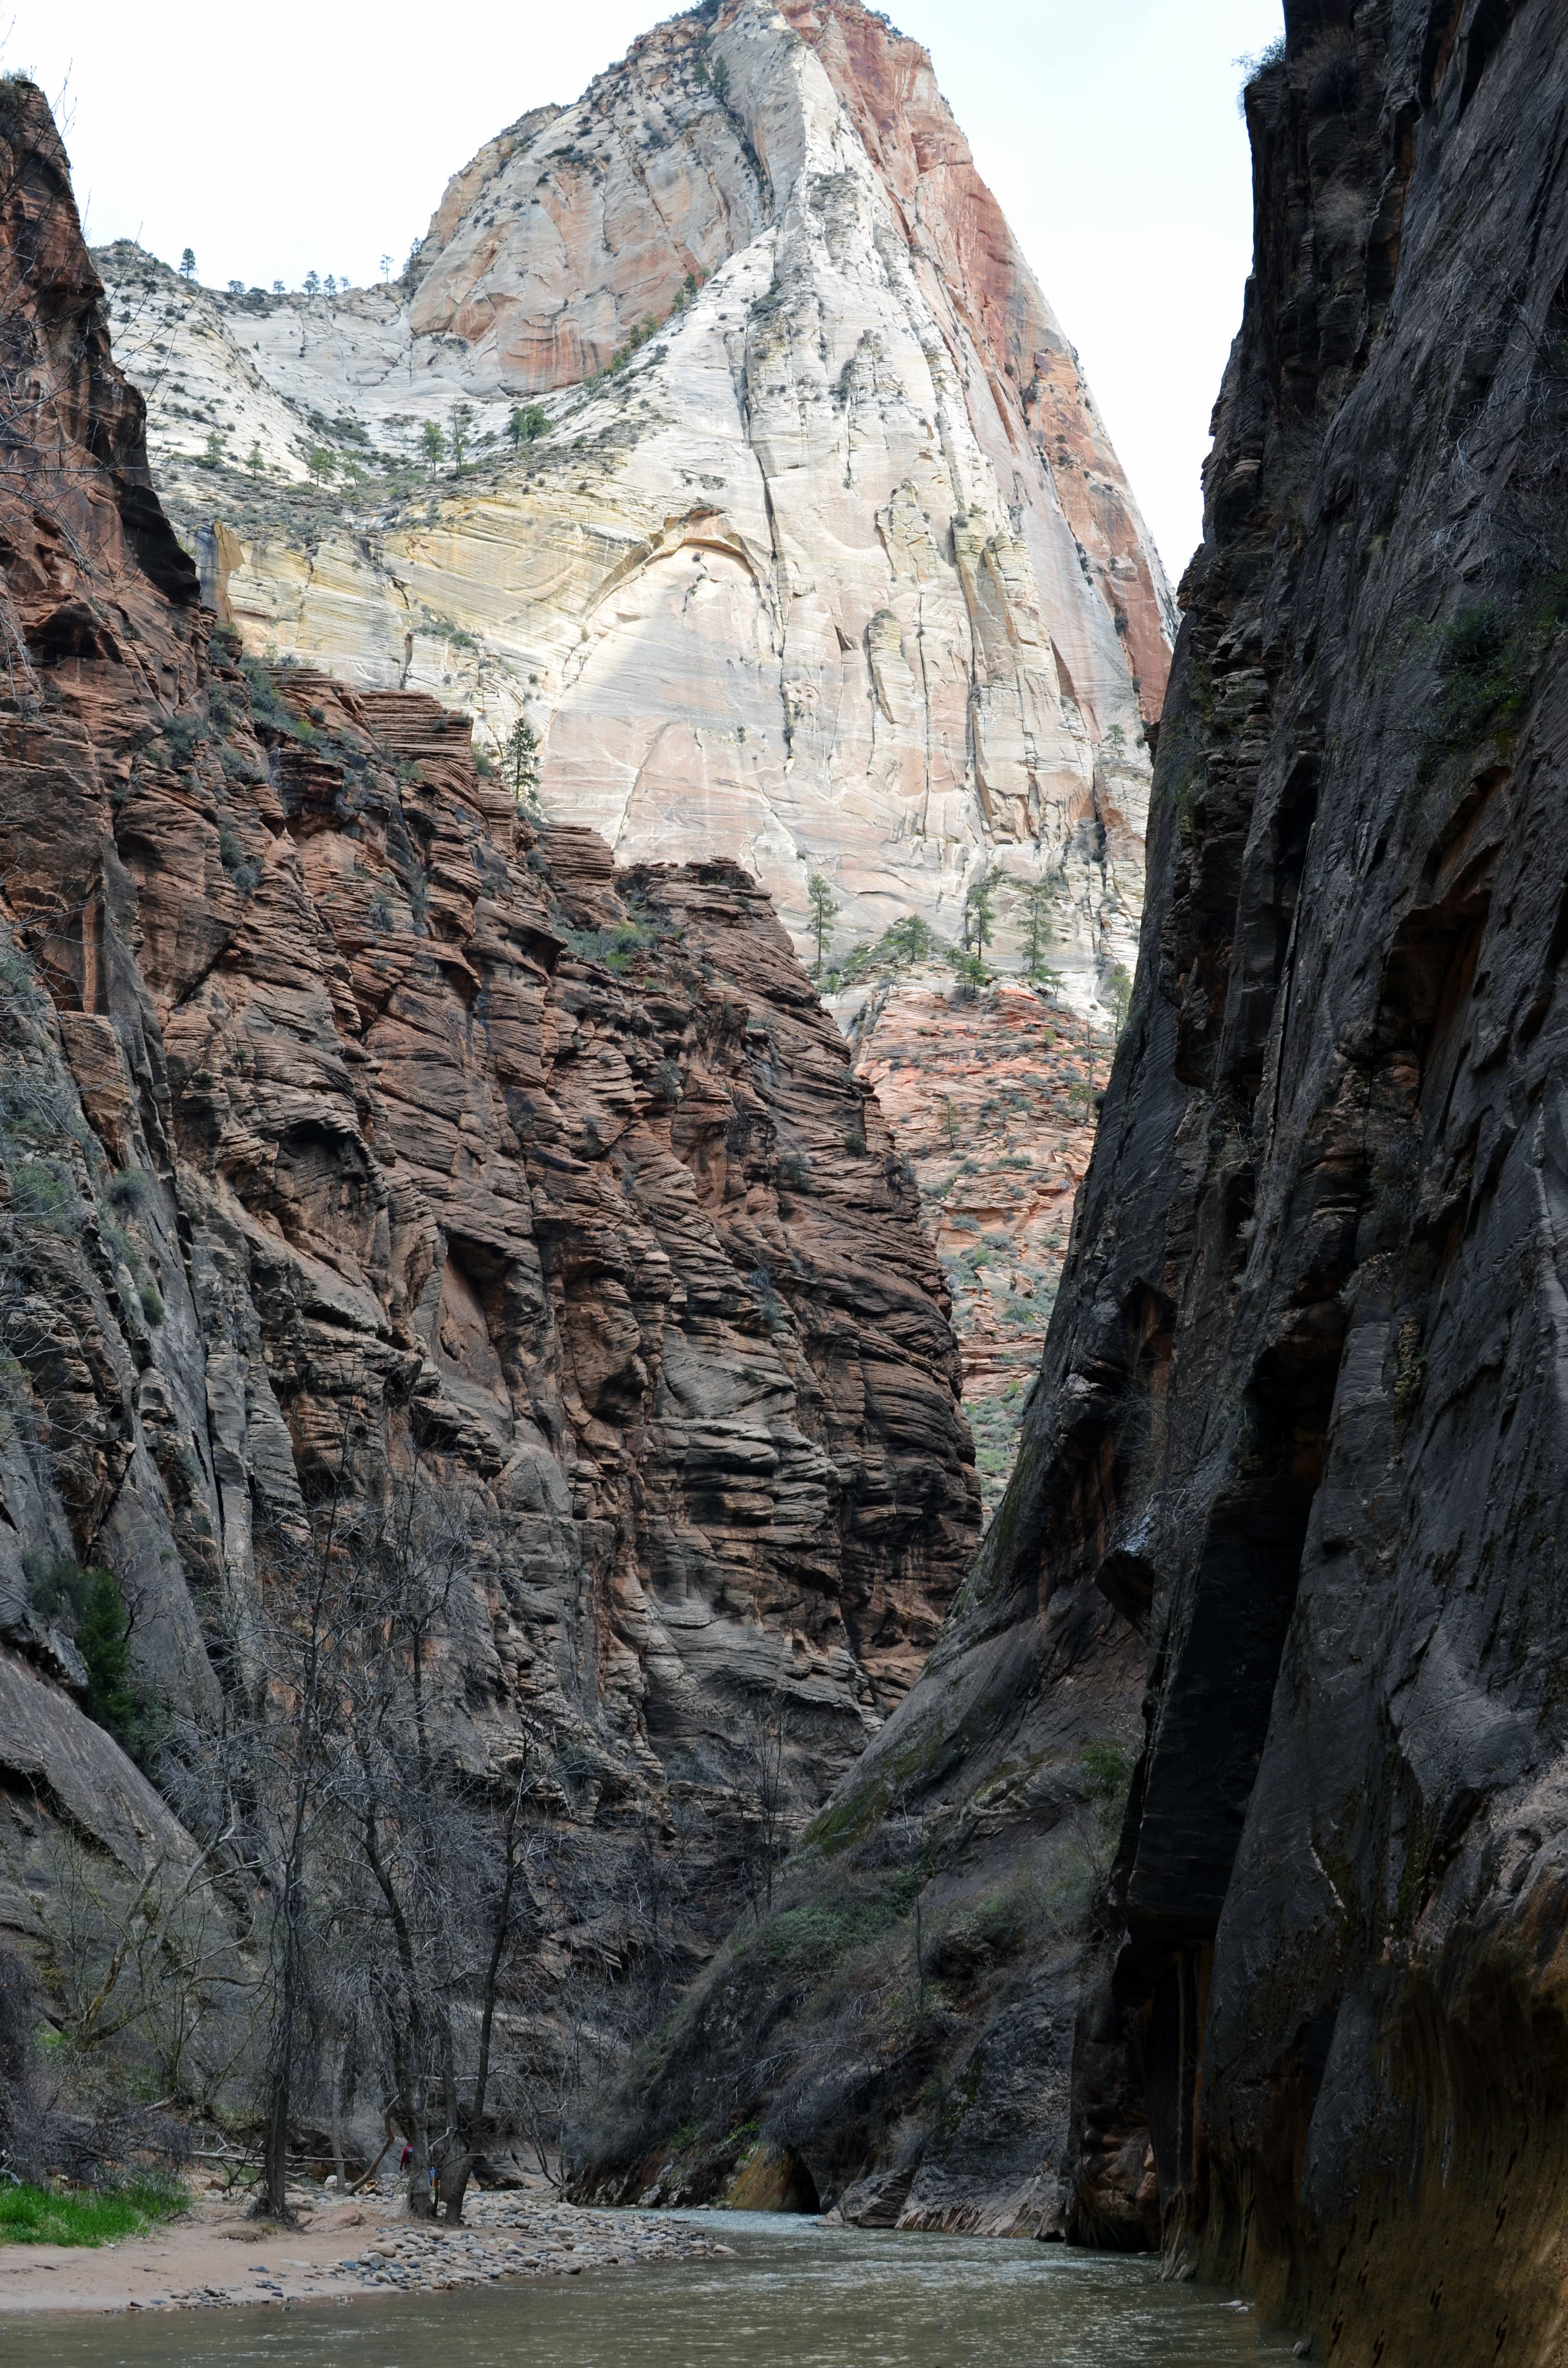
rock, wilderness, walking, mountain, adventure, valley, mountain range, formation, cliff, canyon, terrain, national park, geology, badlands, wadi, landform, geographical feature, mountainous landforms